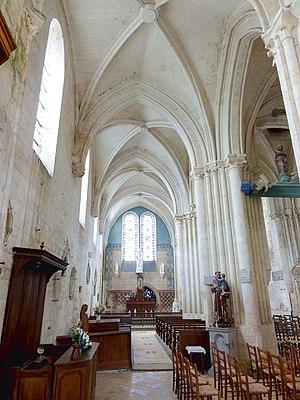
Intérieur de l'église - voir titre.
L'église Saint-Martin est une église catholique paroissiale située à Breuil-le-Vert, dans le département de l'Oise, en France. C'est une église atypique composée d'une large nef unique ouvrant à l'est sur les deux vaisseaux d'un grand chœur au chevet plat, et d'une chapelle avec abside à pans coupés au sud des deux premières travées du chœur. De l'église primitive de la fin du XIᵉ siècle, subsistent encore les grandes arcades bouchées au sud de la nef, également visibles depuis l'extérieur en raison de la démolition du bas-côté sud au début du XIXᵉ siècle, où à une époque antérieure. Pour le reste, la nef date du début du XVIᵉ siècle, mais n'a reçu sa configuration actuelle, avec des voûtes d'ogives en briques et plâtre, qu'en 1870 / 1872. Le chœur est en revanche un complexe assez homogène de la première moitié du XIIIᵉ siècle, qui ne compte qu'un unique niveau d'élévation, mais se prévaut d'une architecture gothique de bon niveau. La deuxième travée du sud sert de base au clocher en bâtière, qui représente l'élément le plus intéressant à l'extérieur. Les deux dernières travées des deux vaisseaux présentent des supports amincis, et forment un chœur-halle carré.